Shramkivka

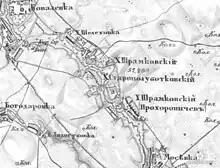
Old map of Shramkivka in the 18th century

Shramkivka is a village in Zolotonosha Raion of Cherkasy Oblast, Ukraine. Until 2017, it was an urban-type settlement. It hosts the administration of Shramkivka rural hromada, one of the hromadas of Ukraine. Population: